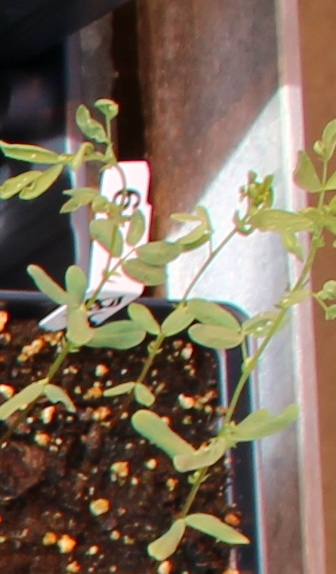
Label: Lentil